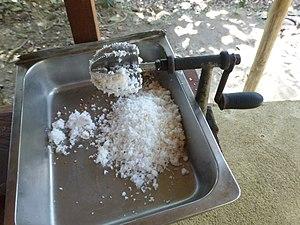
Râpe à noix de coco (Sri Lanka)